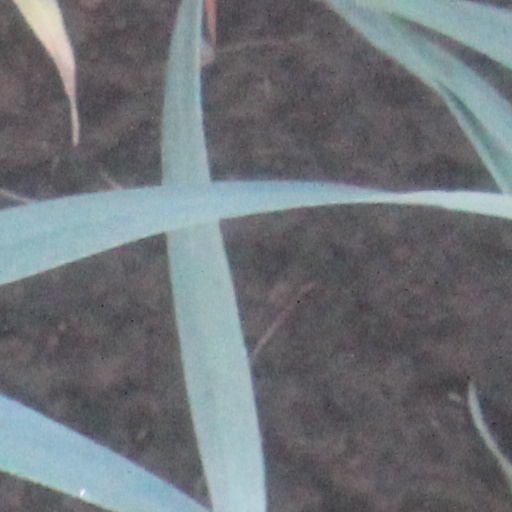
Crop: wheat